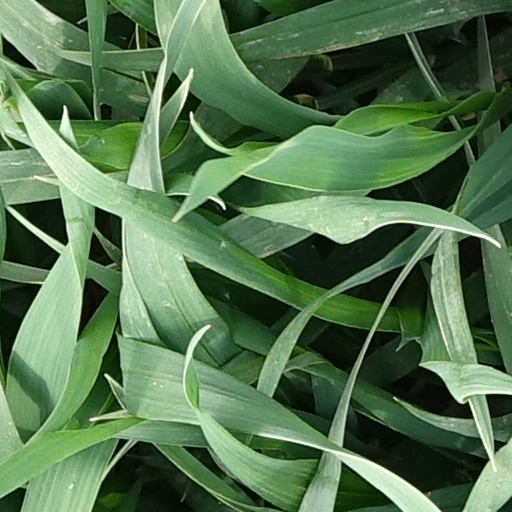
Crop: wheat